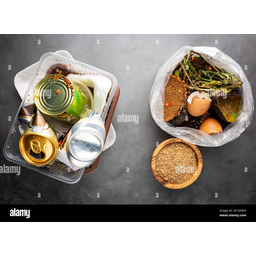
Label: generalcompost